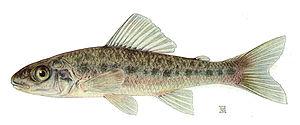
Cet article liste les familles de poissons, classées par nom scientifique en ordre alphabétique.
Cette liste commentée recense l'ichtyofaune d'eau douce au Québec. Elle répertorie les espèces de poissons dulçaquicoles québécois actuels et celles qui ont été récemment classifiées comme éteintes. Cette liste comporte 120 espèces réparties en 19 ordres et 26 familles, dont deux sont « en danger » et deux autres sont « vulnérables ».
Les Percopsidae sont une famille de poissons de l'ordre des Percopsiformes comprenant un unique genre encore vivant, Percopsis, composé de deux espèces endémiques d'Amérique du Nord. Deux genres fossiles sont aussi connus.